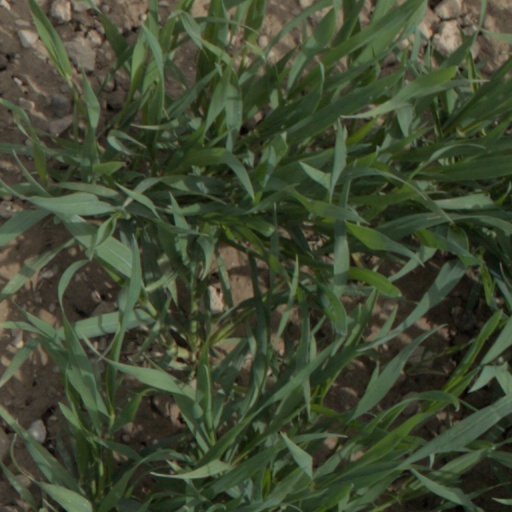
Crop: wheat